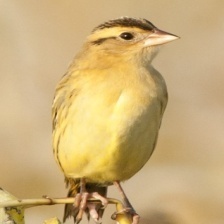
Species: BOBOLINK
Scientific name: DOLICHONYX ORYZIVORUS